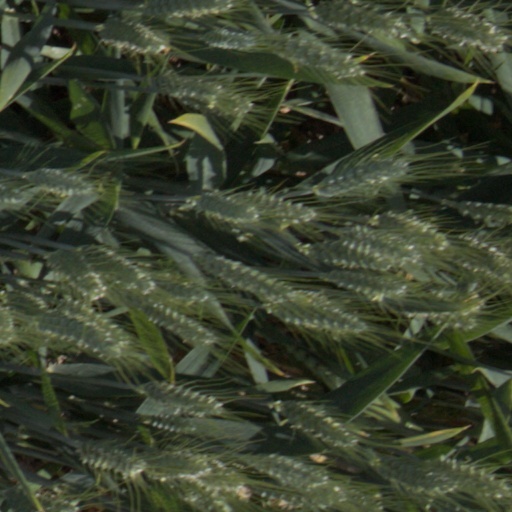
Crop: wheat